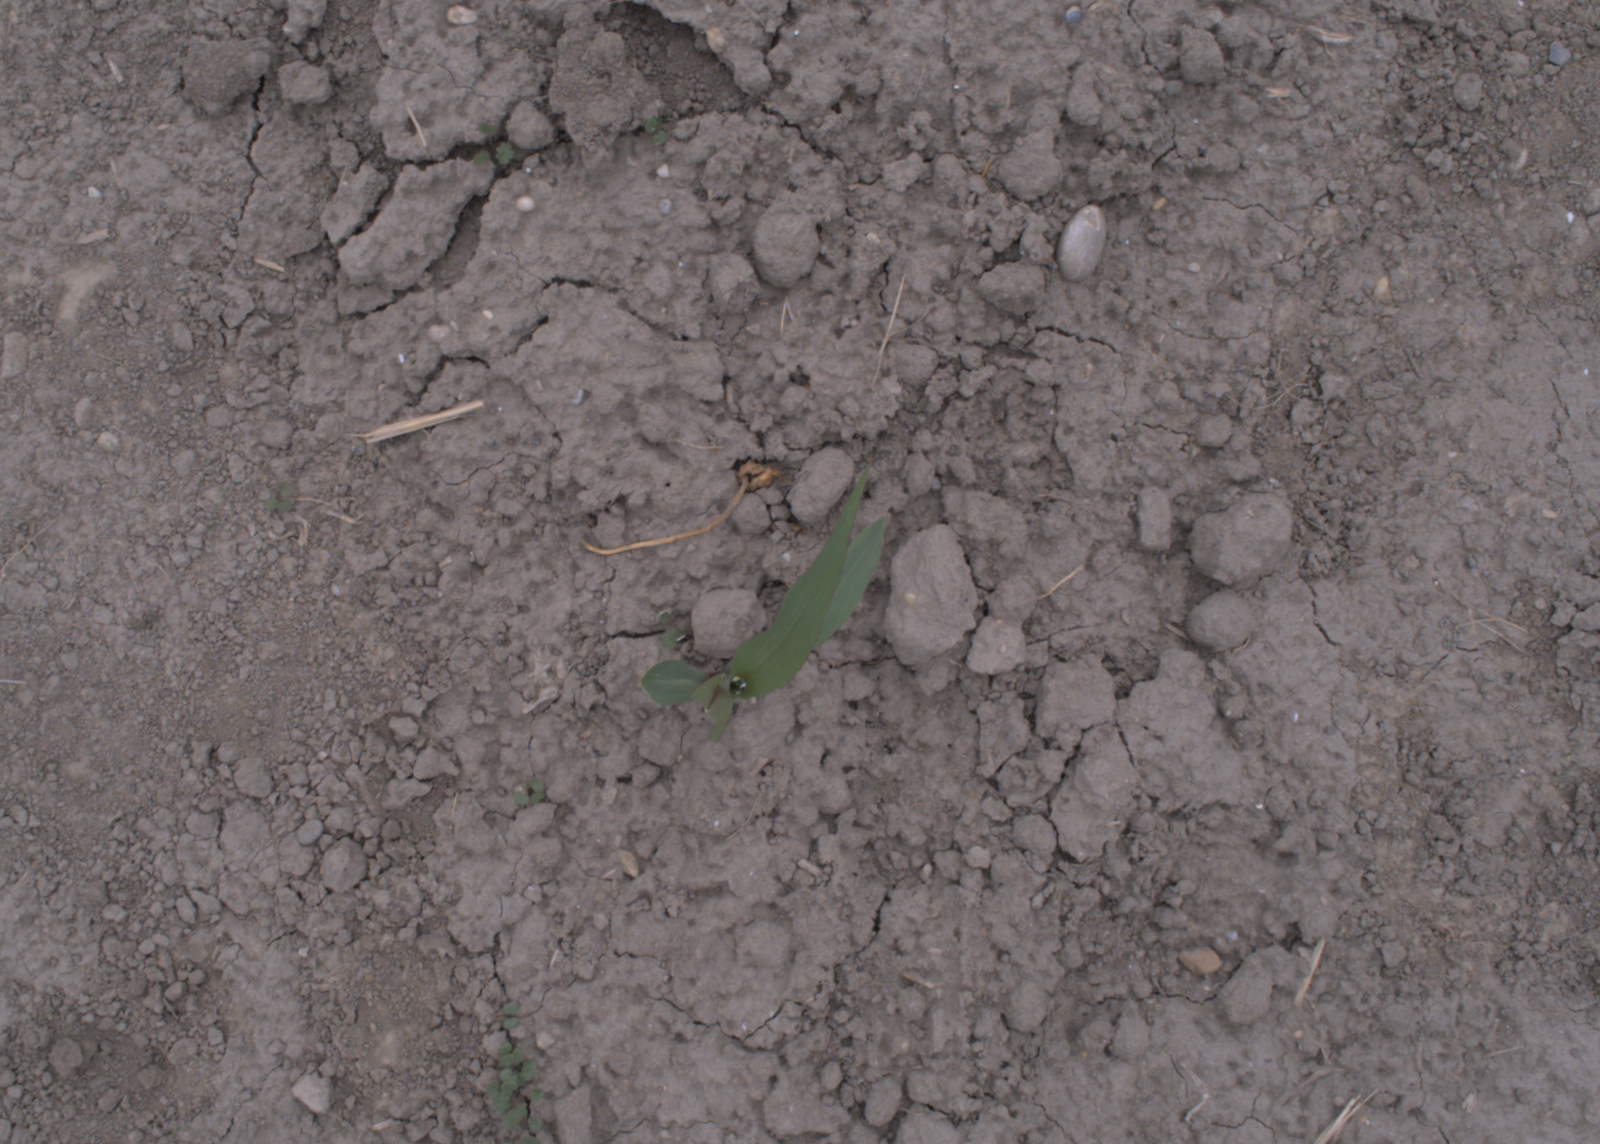
Capture date: 17.08.2020 11:53:48
Weather: cloudy
Wind: light
Seeding date: 21.07.2020
Plant canopy height (mm): 910